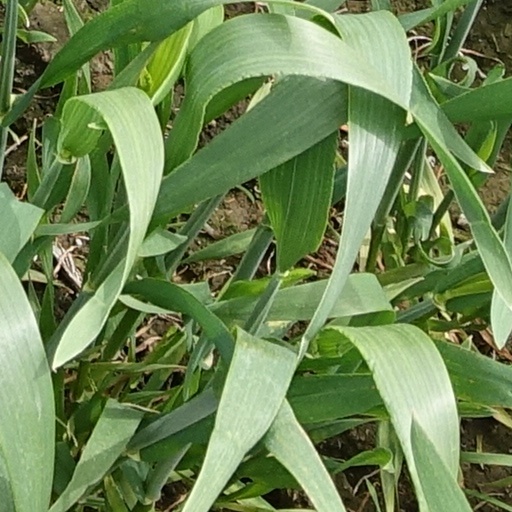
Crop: wheat